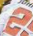
Number: 2